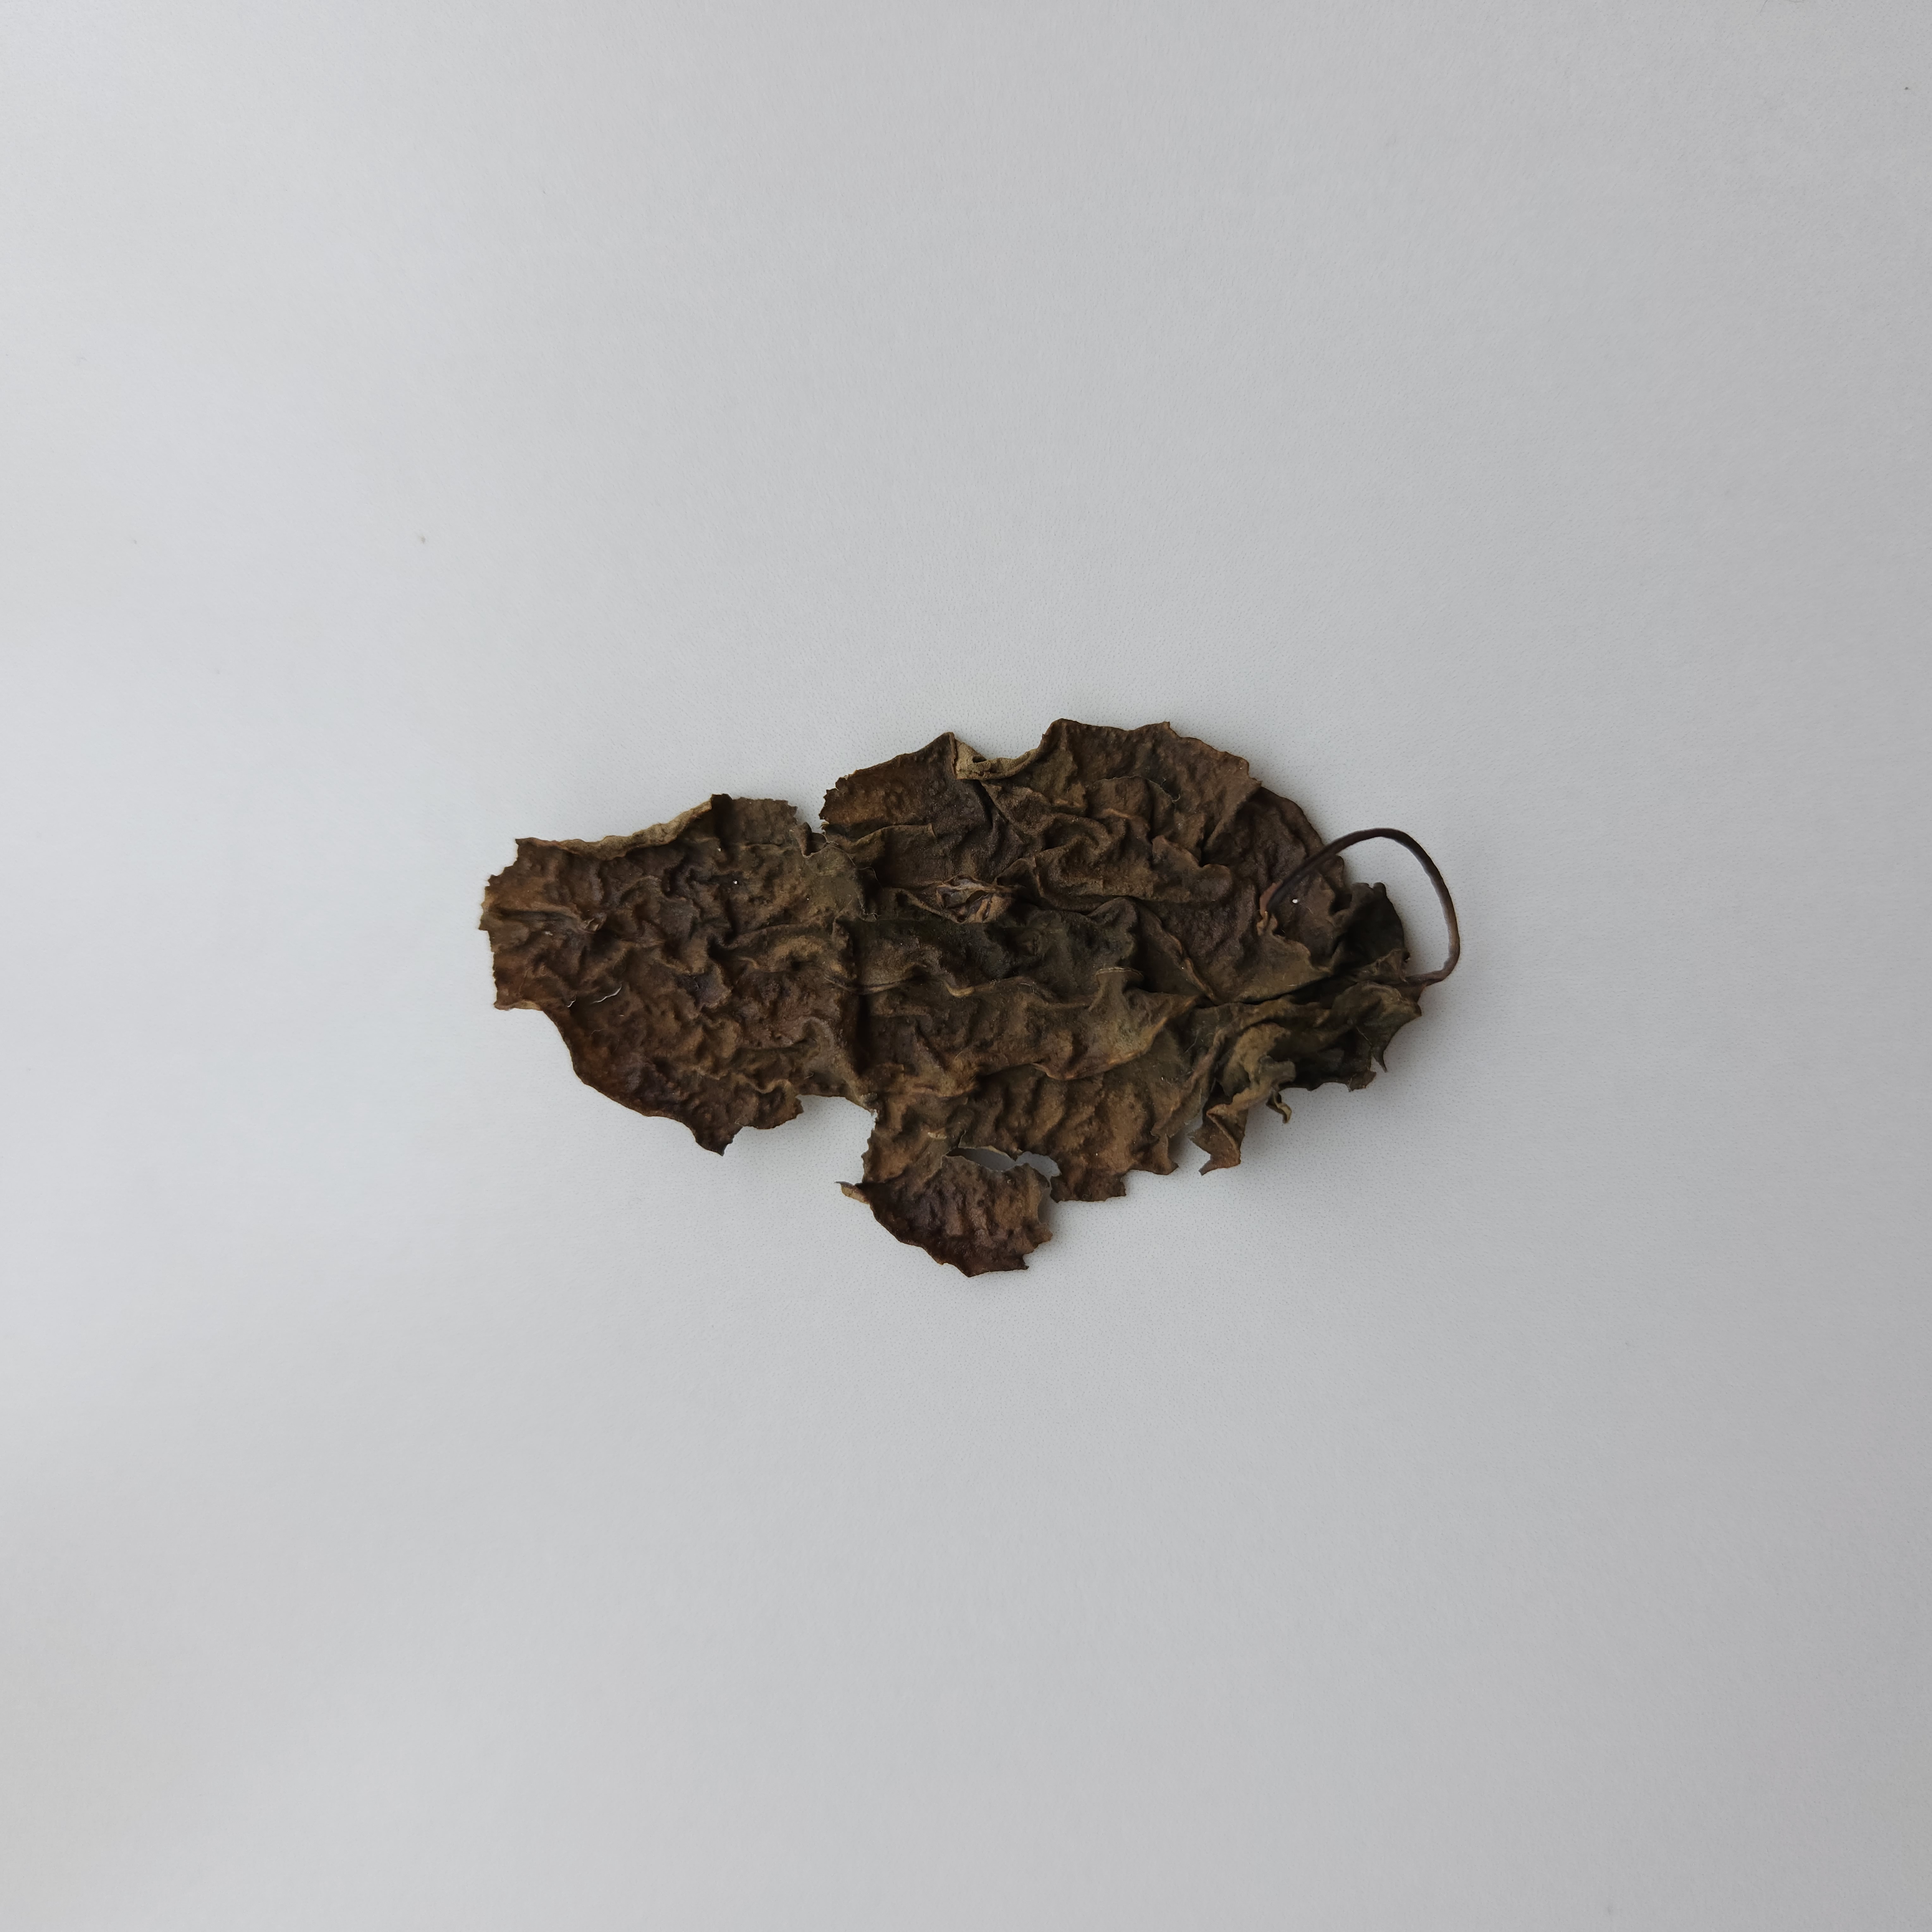
Label: Dried